Question: Please indicate a possible affordance area of the motorcycle that can be used for sitting on
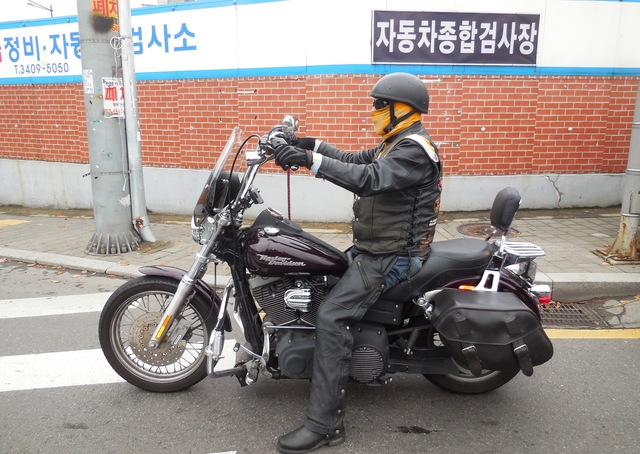
Answer: [346.5, 217.5, 501.5, 279.5]